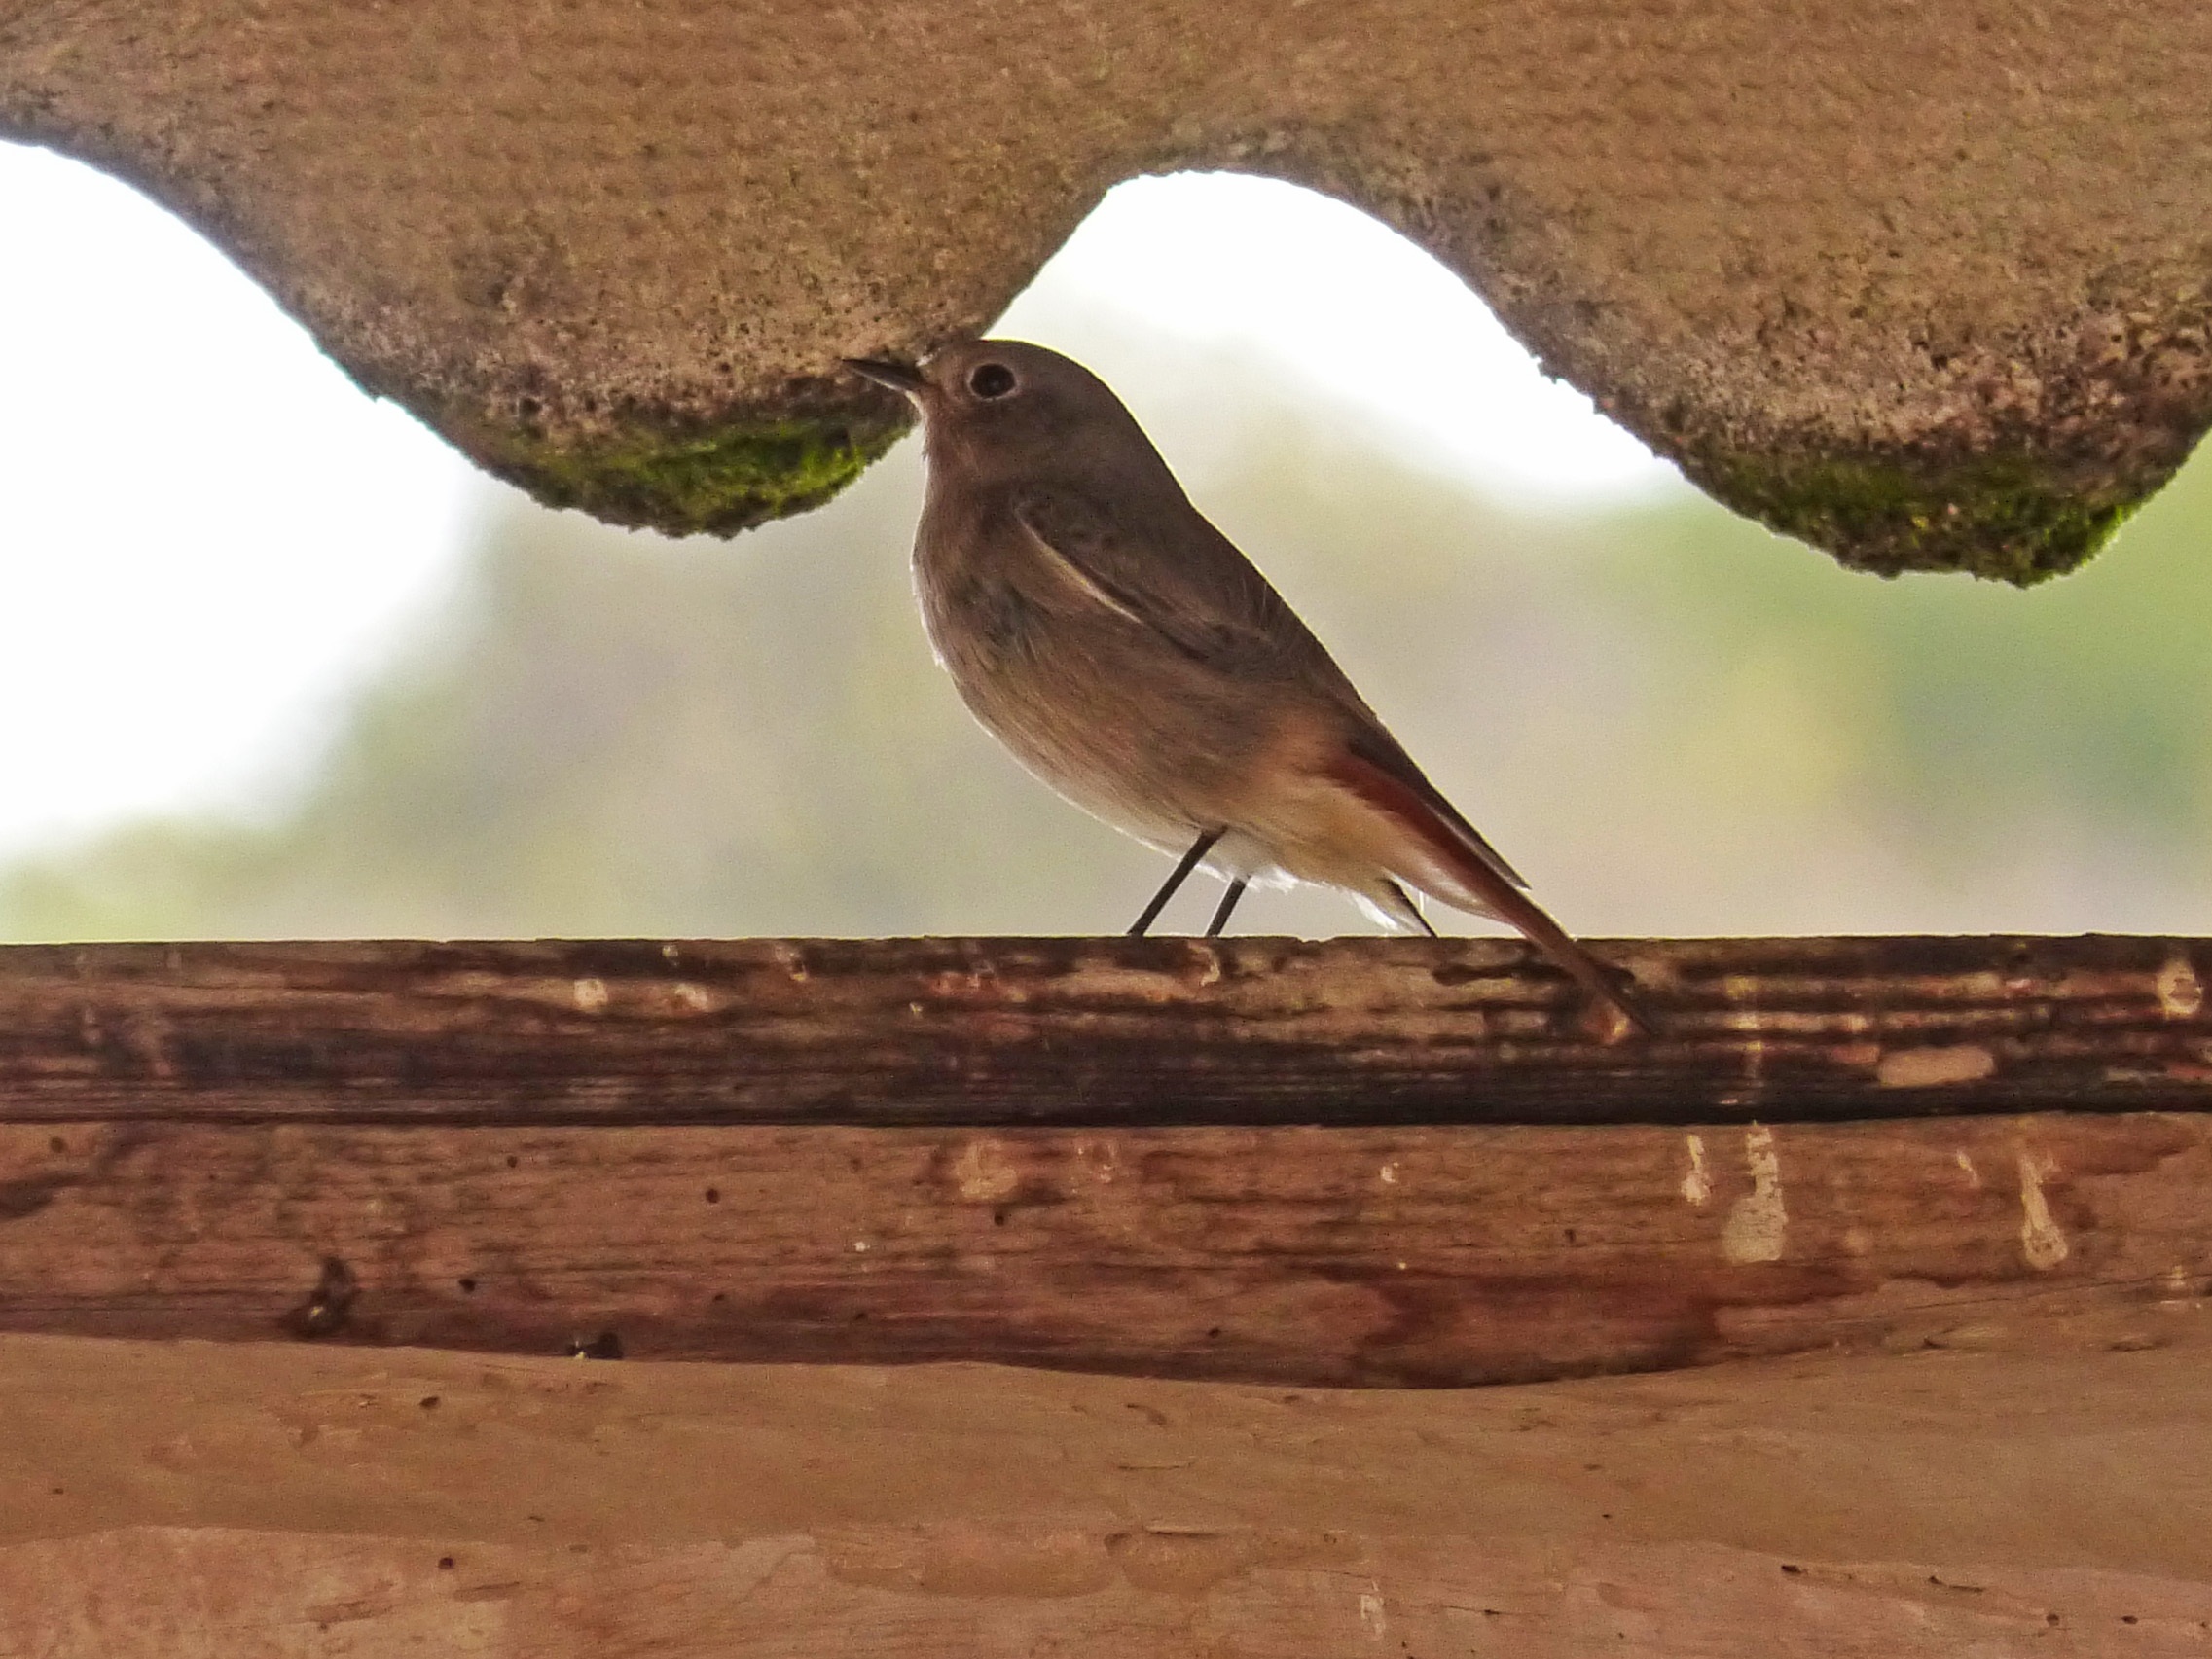
bird, wing, roof, wildlife, beak, robin, fauna, vertebrate, sparrow, ave, wren, house sparrow, old world flycatcher, biga, perching bird, emberizidae, nightingale